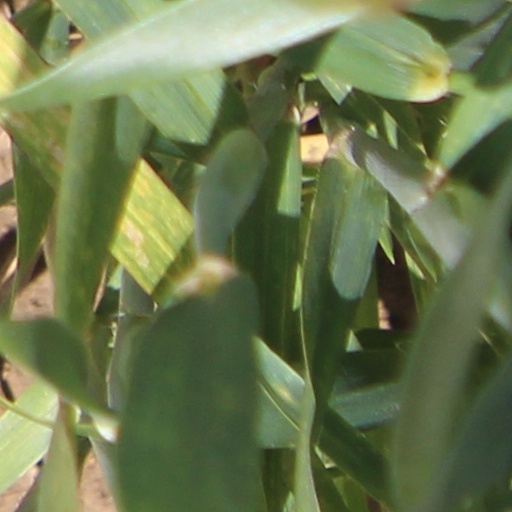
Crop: wheat